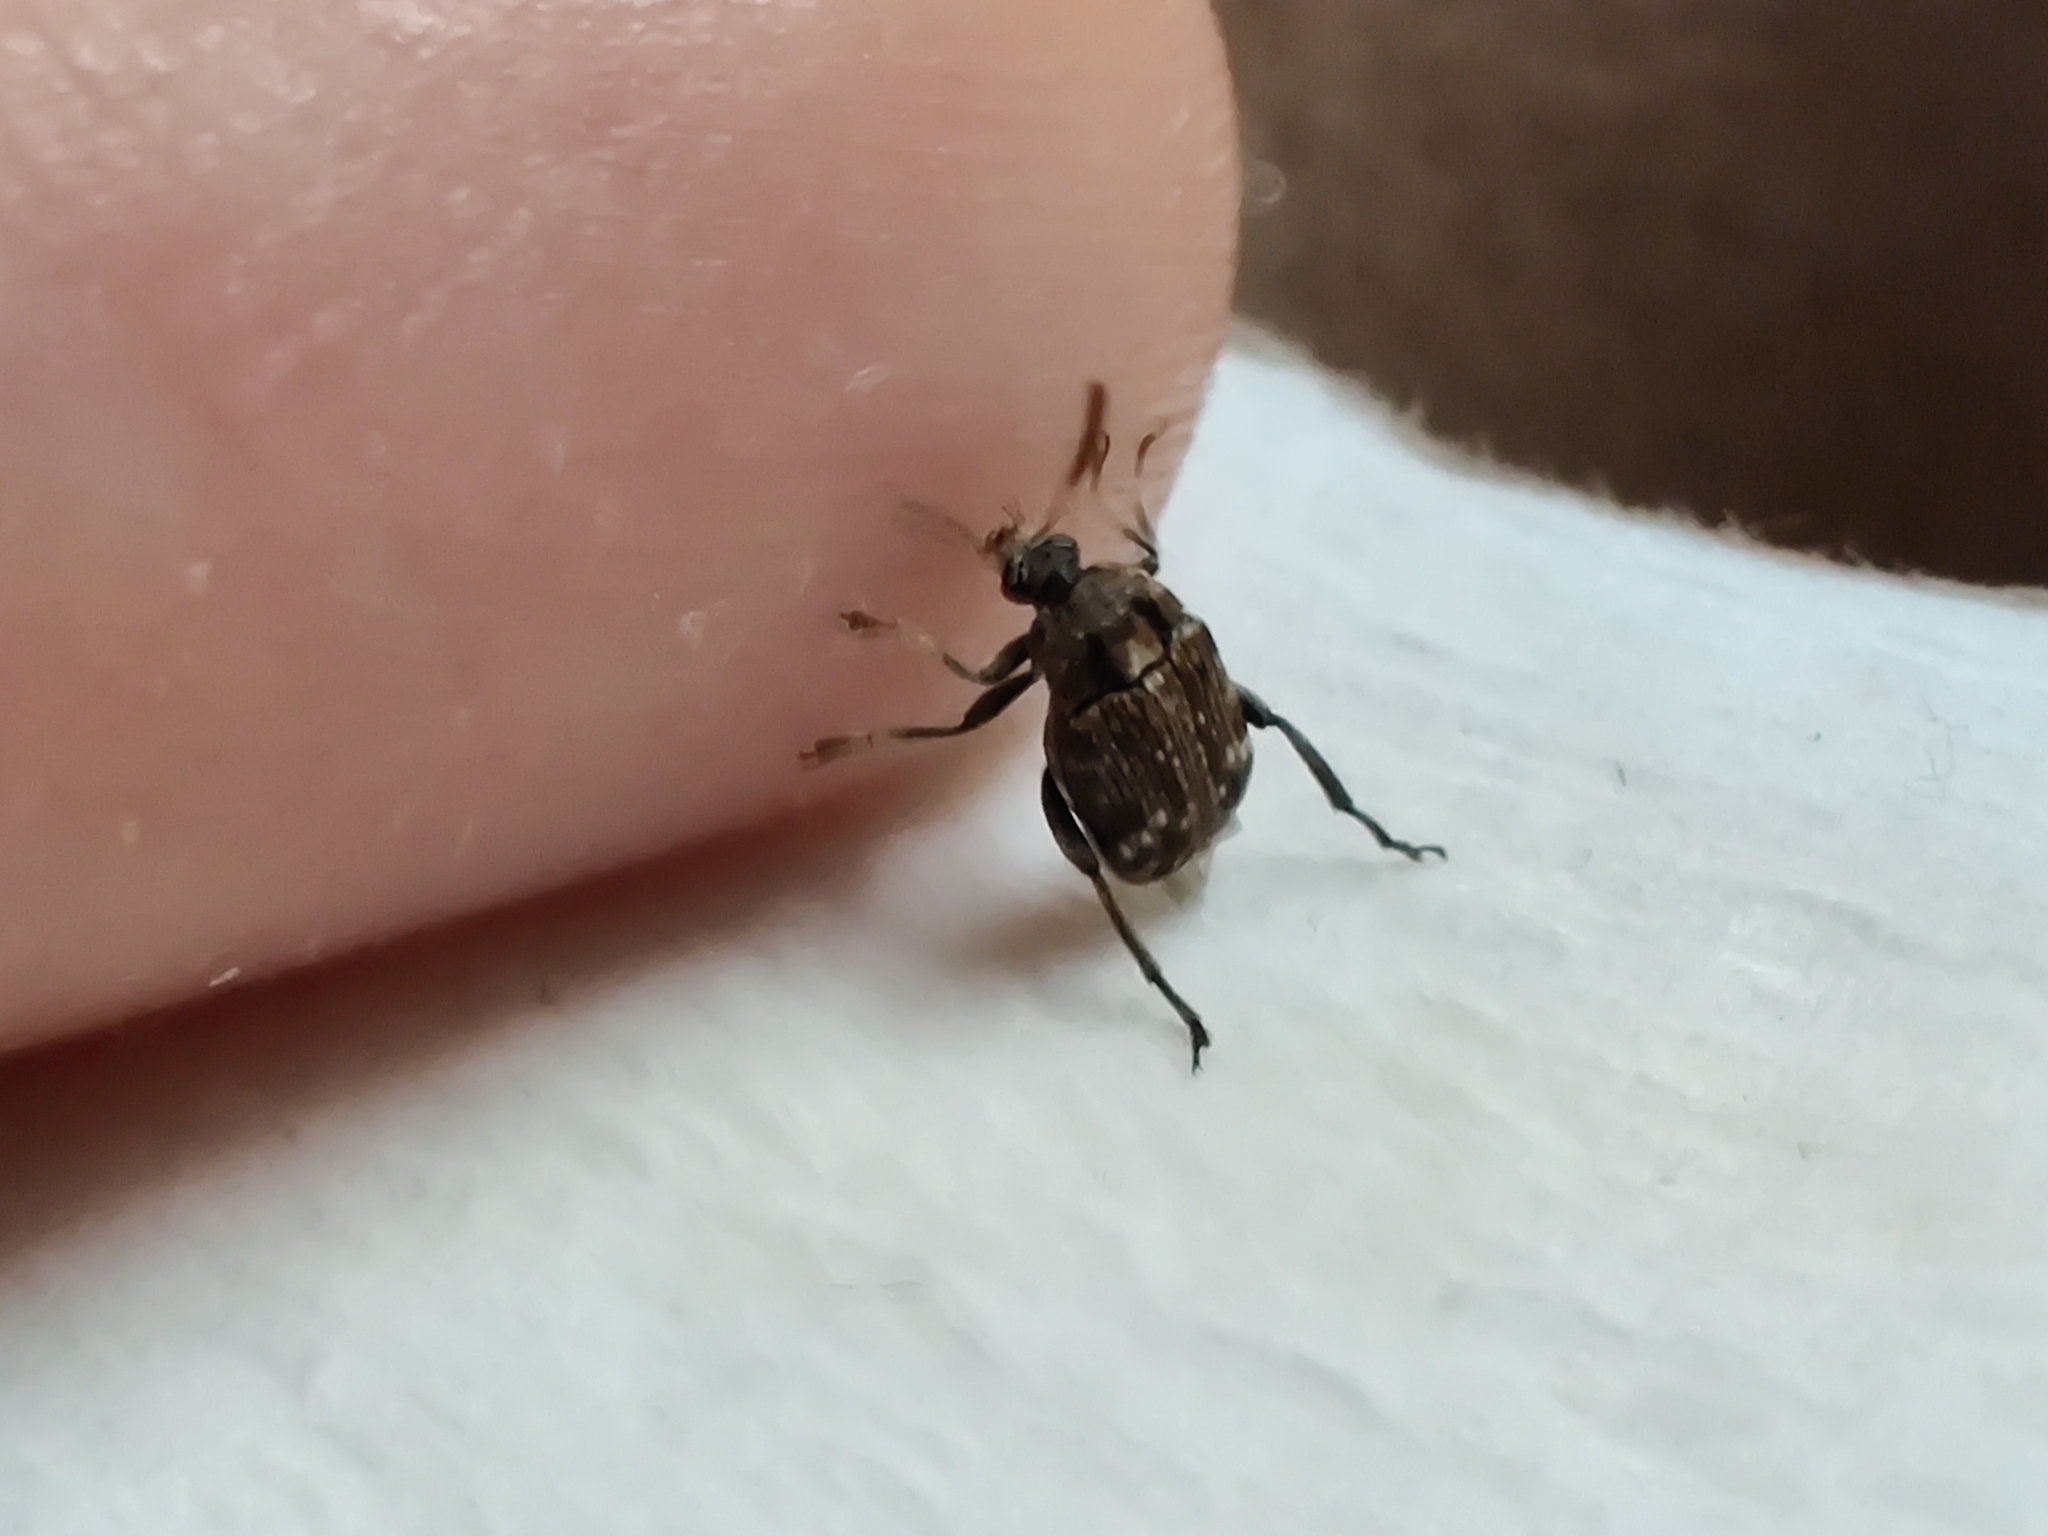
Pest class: pea_weevil